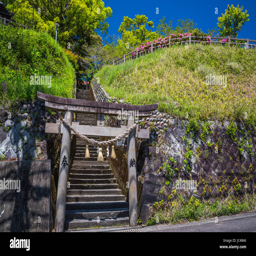
a small hilltop religious shrine